Riau Islands

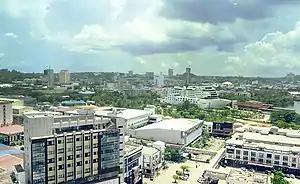
In the 1970s, the city of Batam started an industrial boom, which continues to this day

The end of the Indonesia-Singapore trade during the confrontation had disrupted the economic conditions of the Riau Islands and Singapore. The inhabitants of Riau Islands could no longer barter or sell their produce to Singapore so they couldn't get basic necessities such as rice. Usually the basic needs of the Riau Islands population were brought in more from Singapore instead of the rest of Indonesia. Even some of the some needs of Singapore residents were usually imported from the Riau Islands has been disrupted. Hostilities ceased in 1966 after the 30 September Movement attempted a coup d'état, resulting in the overthrow of the Sukarno regime which leads to a peace agreement between Indonesia and Malaysia that was signed on 28 May 1966 at Bangkok, Thailand.